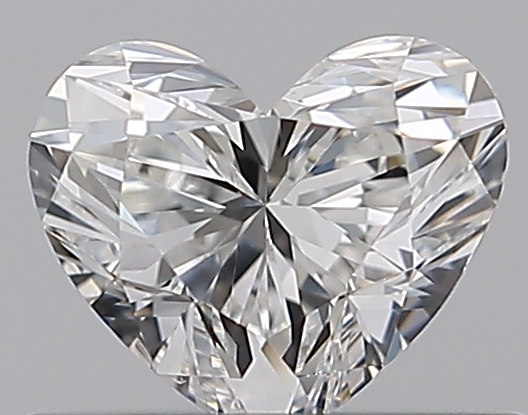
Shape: heart
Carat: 0.5
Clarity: VS2
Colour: G
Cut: EX
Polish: EX
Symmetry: VG
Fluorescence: N
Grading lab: GIA
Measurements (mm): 4.71 x 5.53 x 3.25